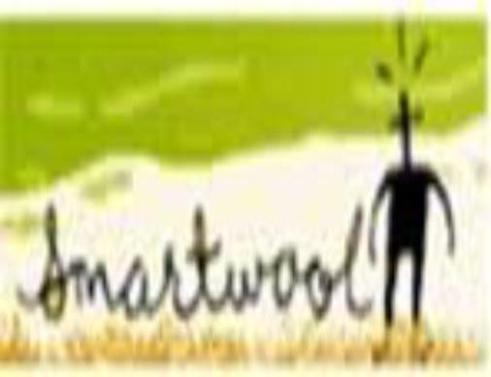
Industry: Clothes